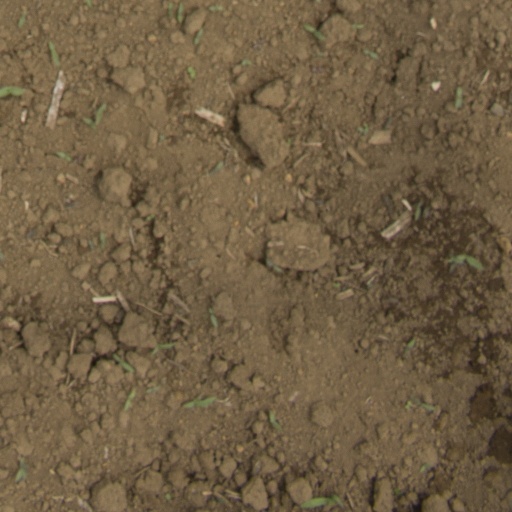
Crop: Jerusalem artichoke